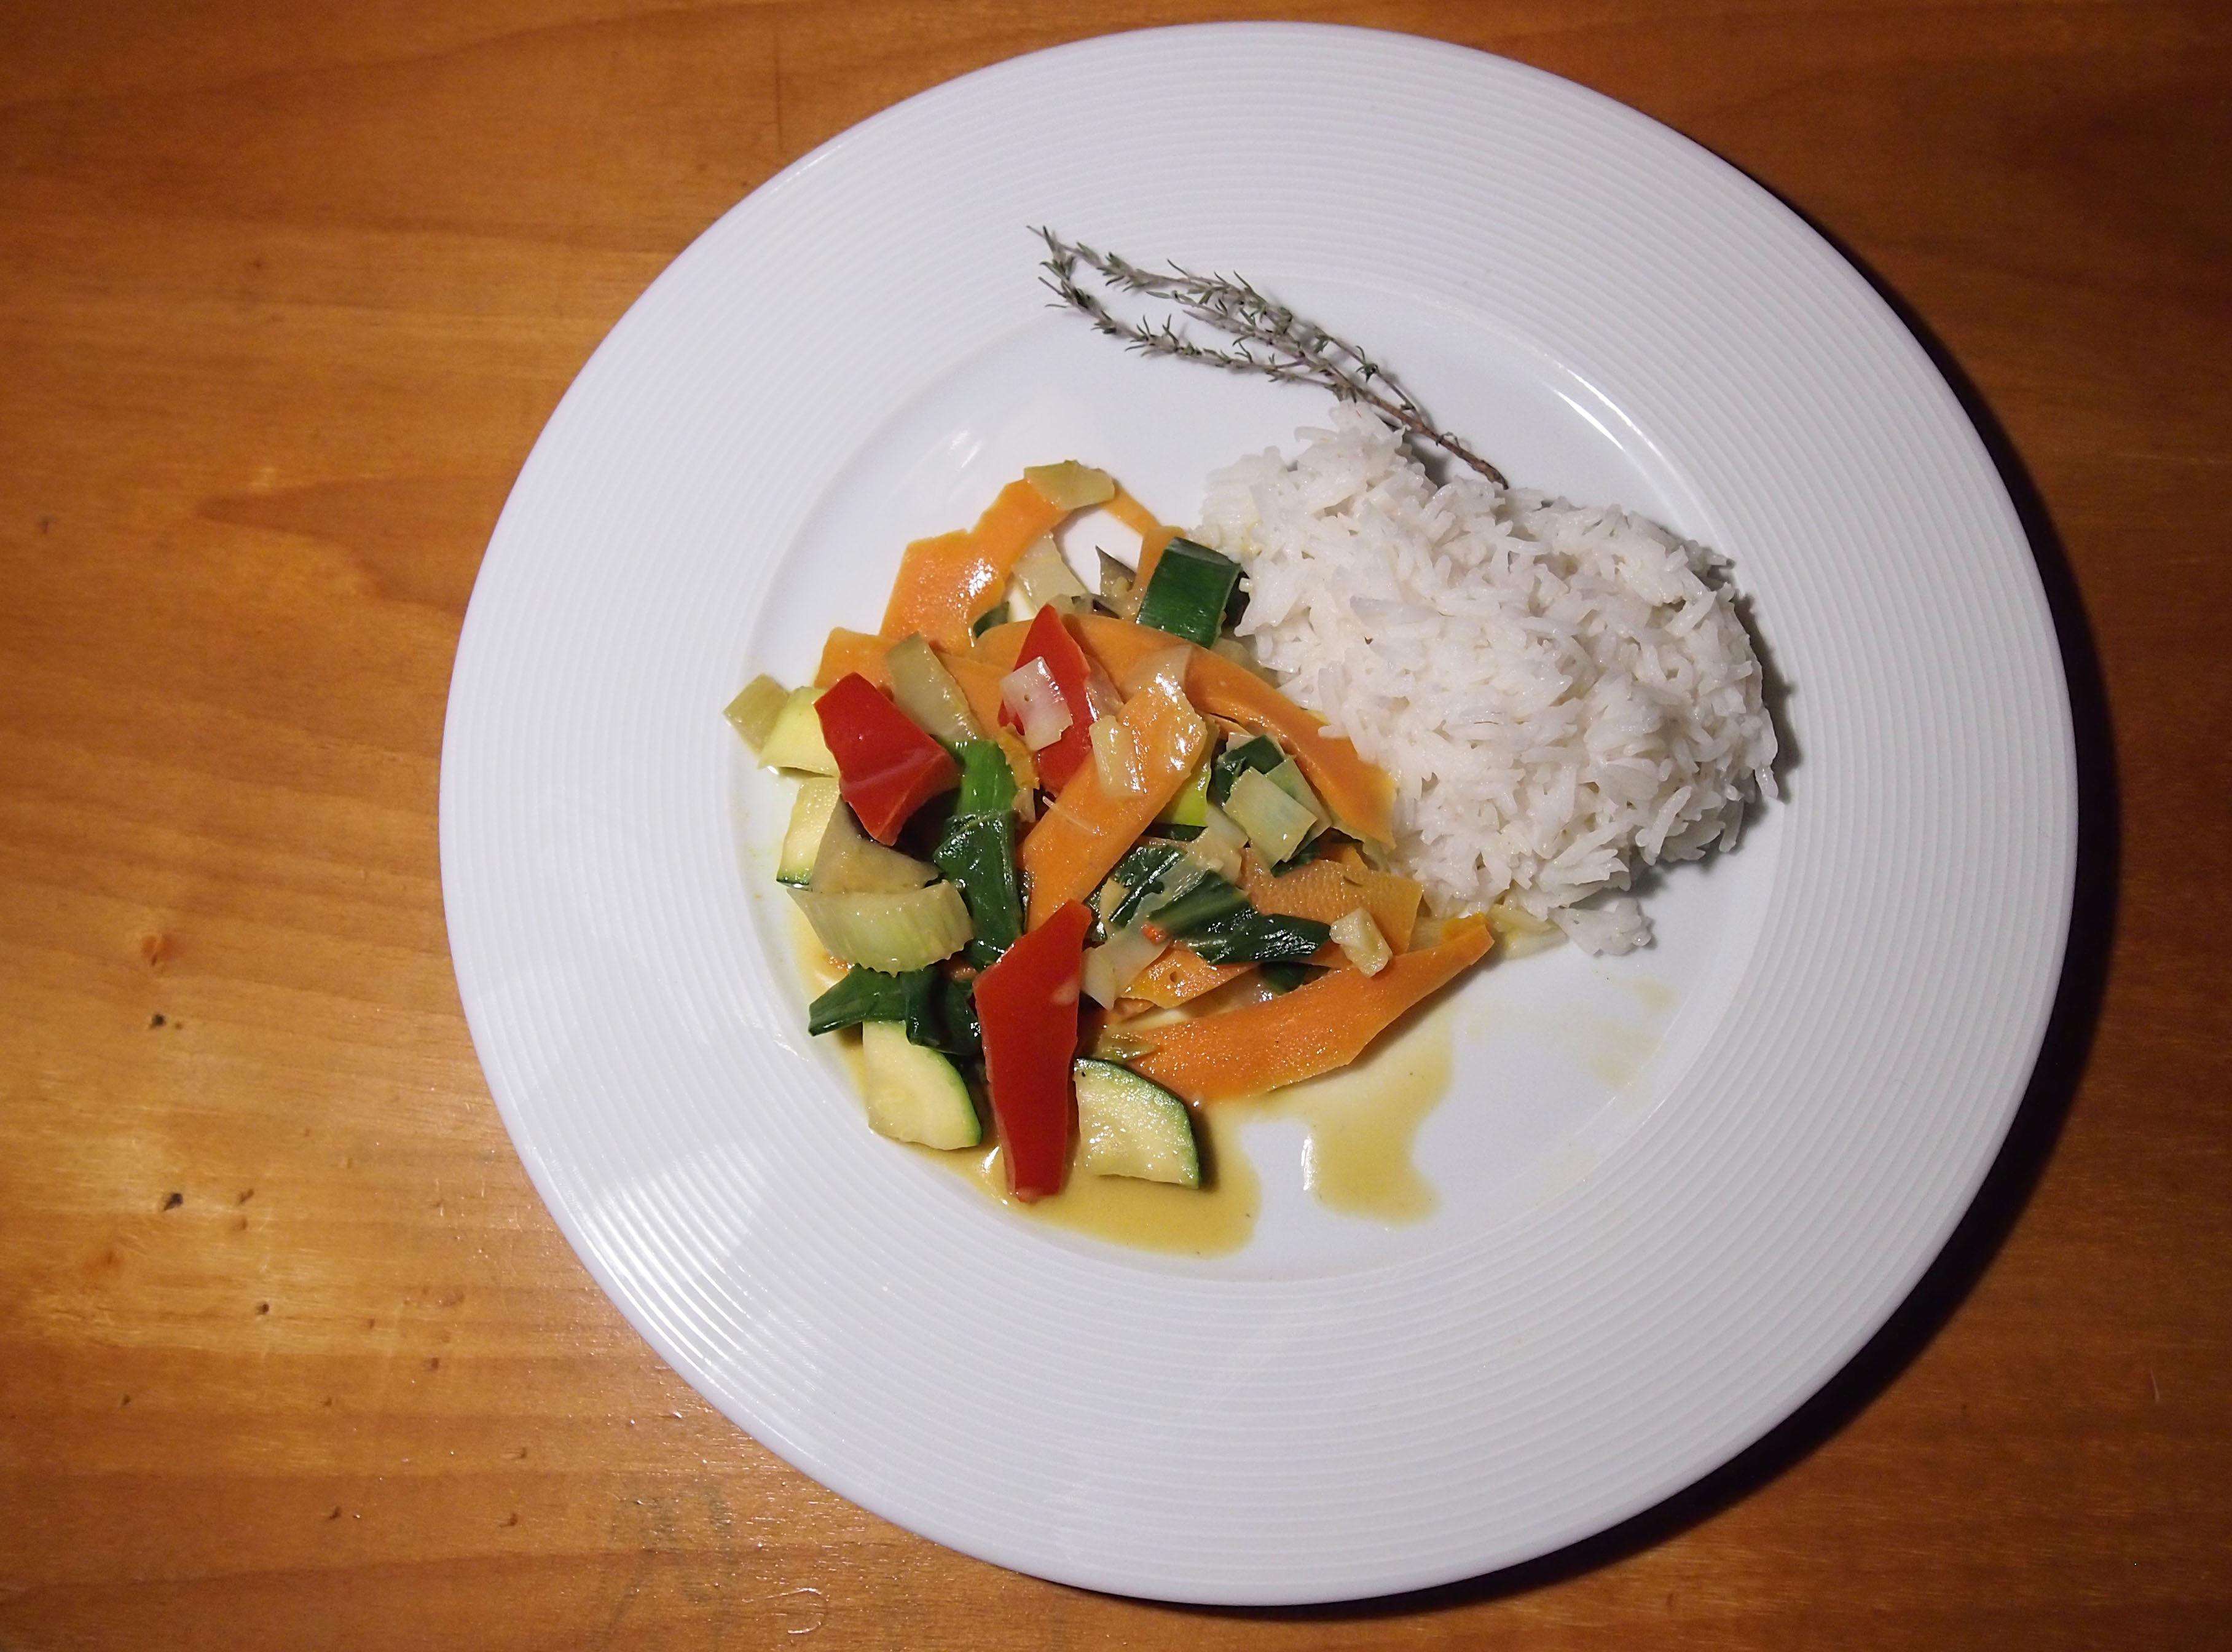
dish, meal, food, produce, plate, breakfast, healthy, eat, cuisine, delicious, rice, fry up, vegetables, rice dish